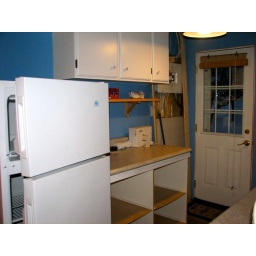
Galley kitchen north wall - stove will be in location where fridge is now.